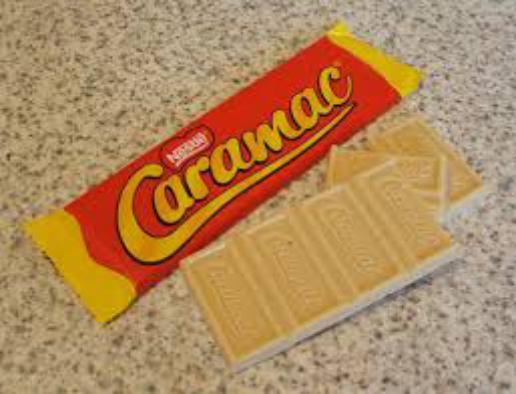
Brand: Caramac
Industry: Food